Italians in Syracuse, New York

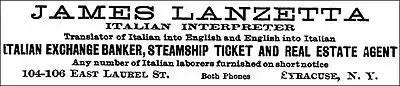
James Lanzetta - Italian Interpreter and Exchange Banker - 104 East Laurel Street, Syracuse, New York, Syracuse City Directory 1908

Because of difficulties learning a new language, most immigrants lived in ethnic "colonies" and worked in large gangs under "bosses" of their own nationality. The earliest Italian immigrants were illiterate.